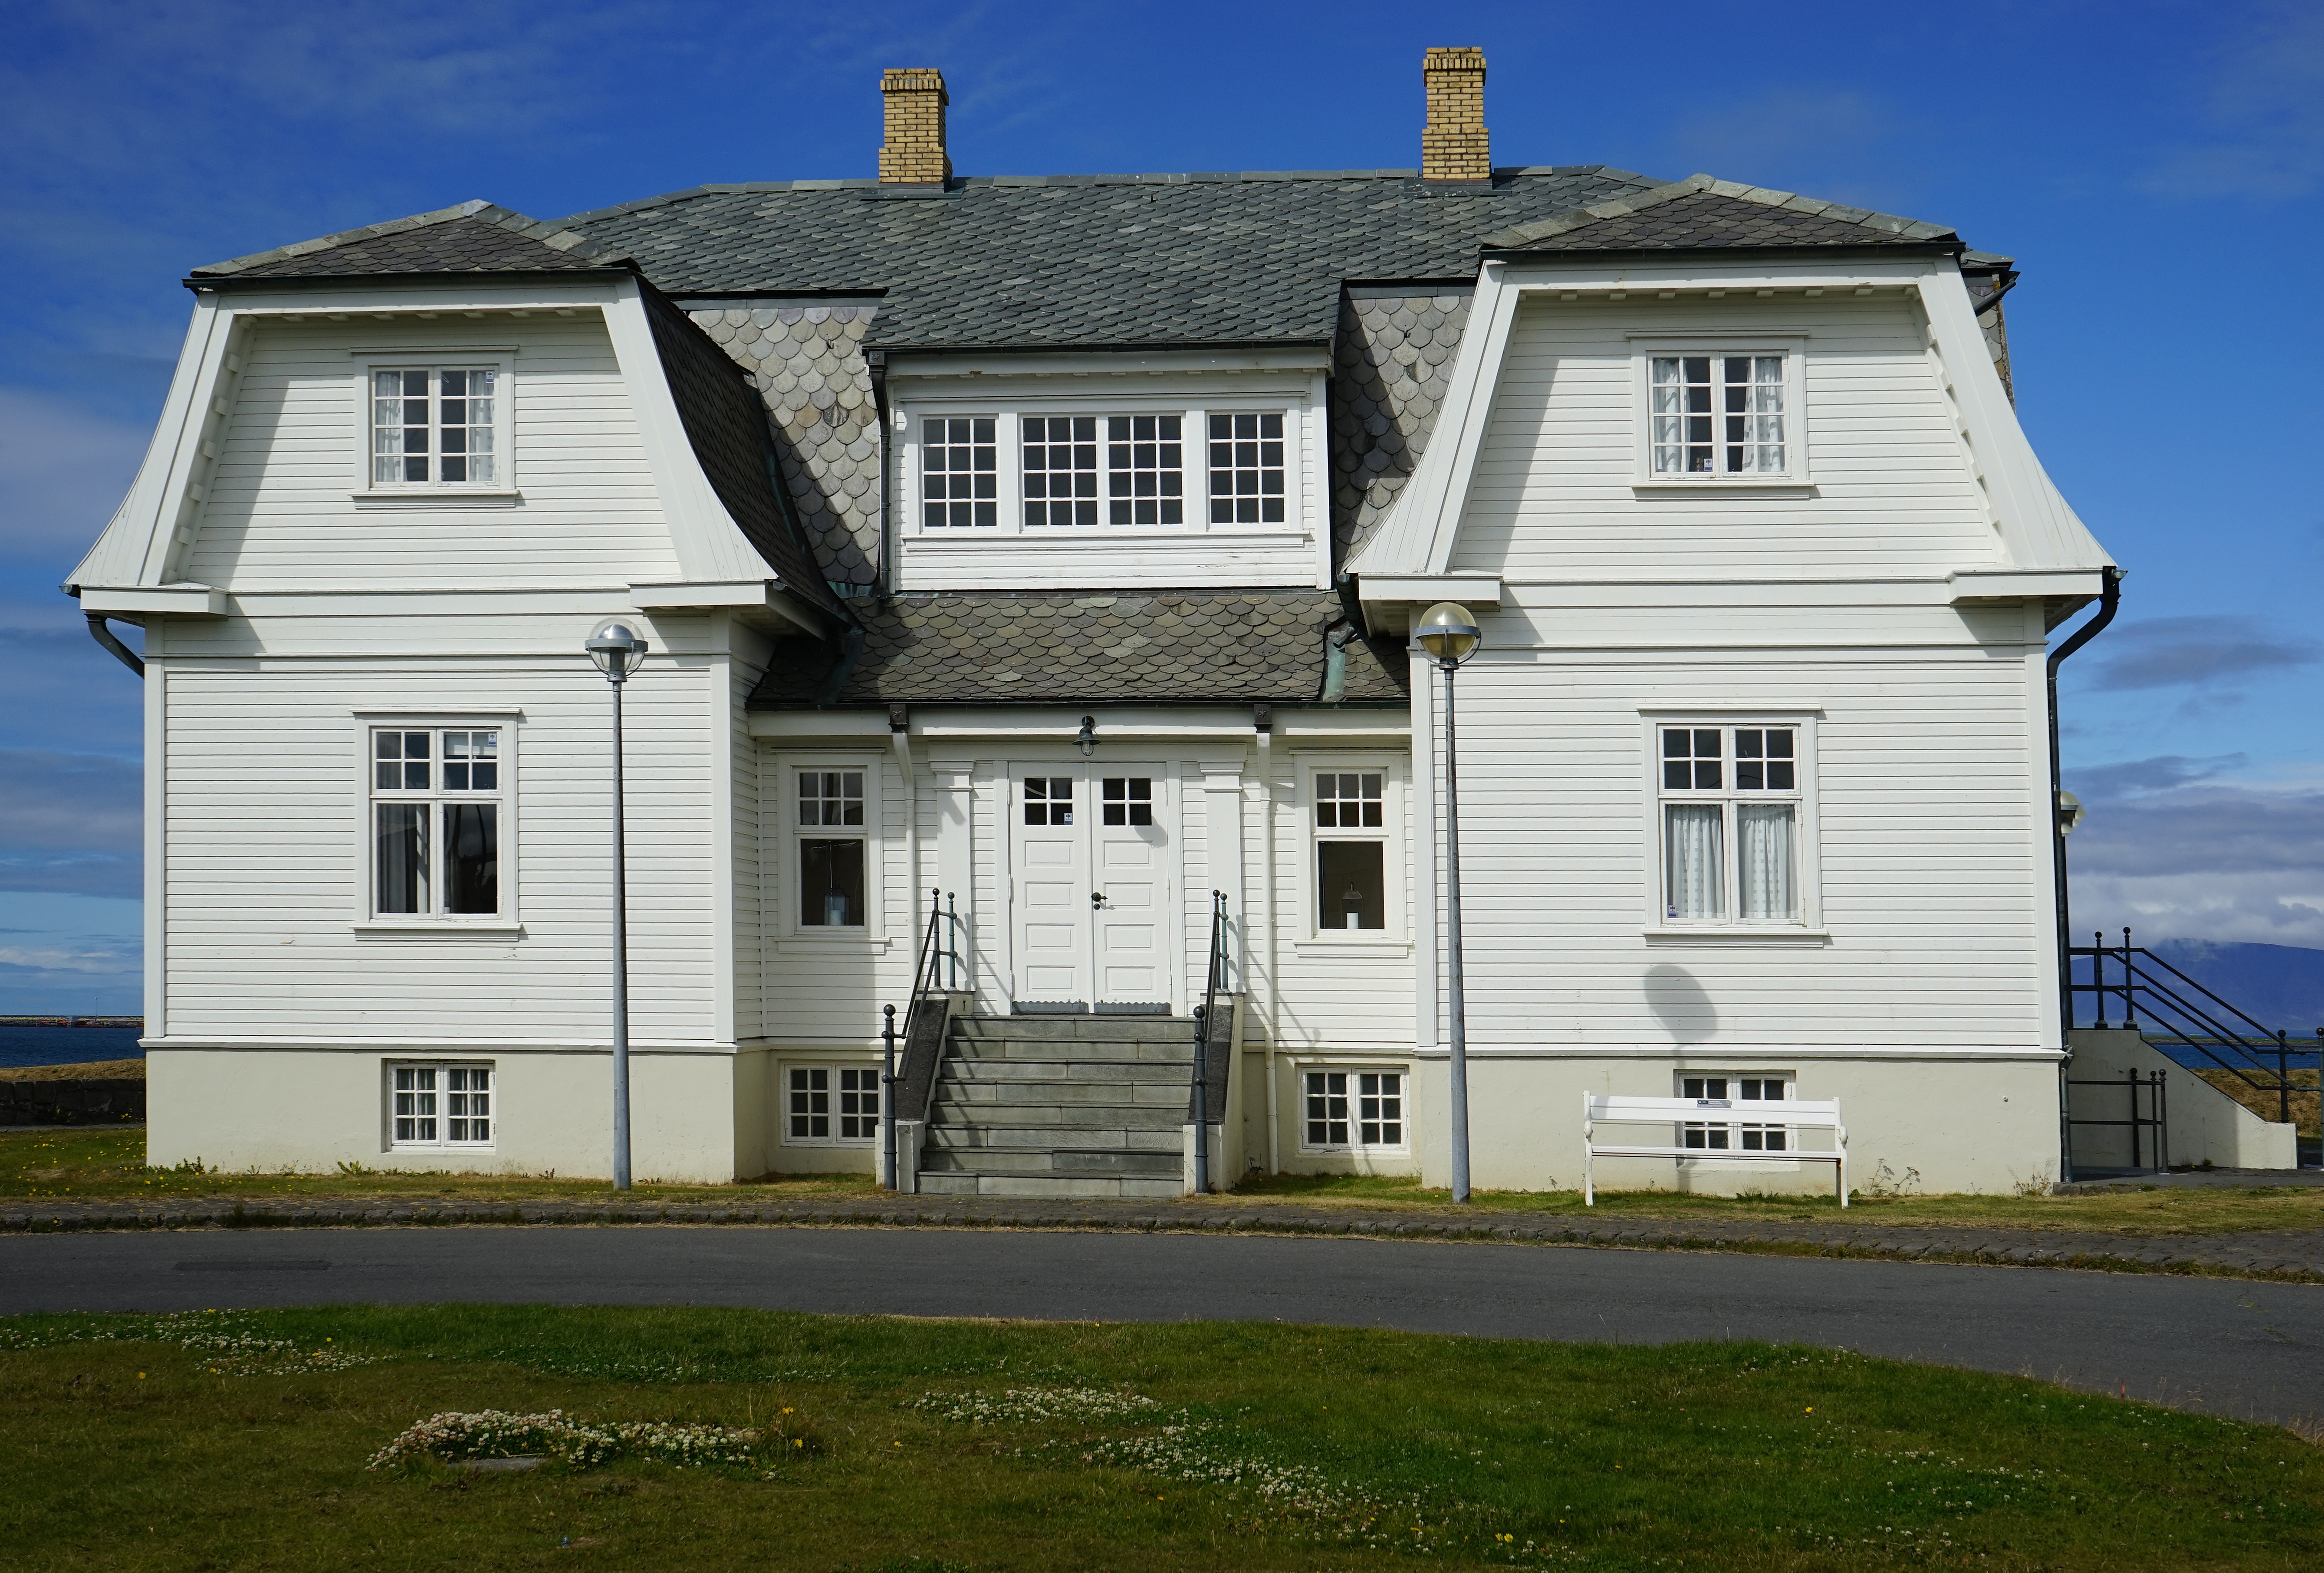
architecture, villa, mansion, house, window, roof, building, home, vacation, suburb, cottage, facade, property, iceland, farmhouse, history, estate, historically, reykjavik, siding, residential area